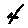
Label: 4